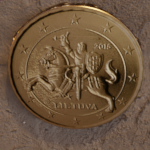
Coin value: 10cents
Country: lt
Edition: standard